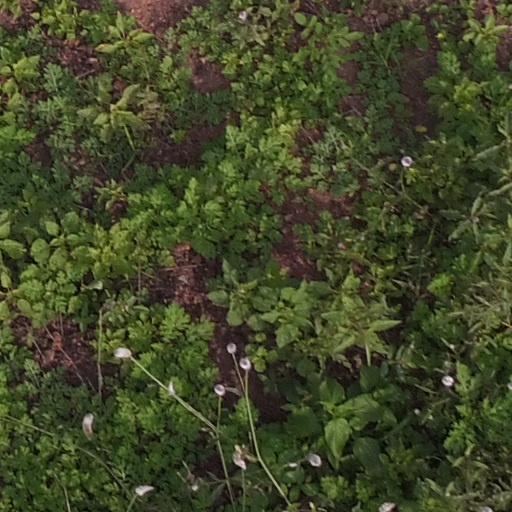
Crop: maize; corn